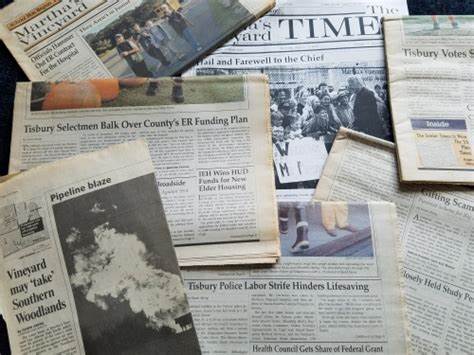
Waste category: paper